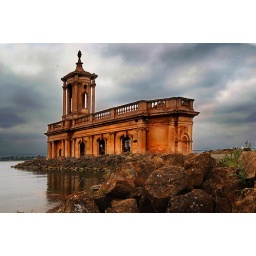
This is the church museum at rutland water in rutland. Was on explore - 15/06 #450